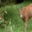
Label: deer